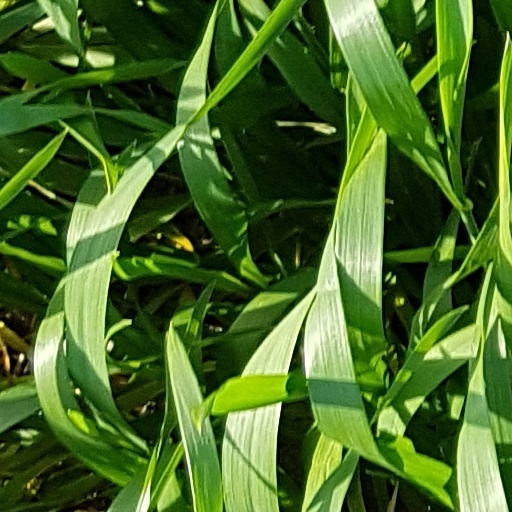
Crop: wheat